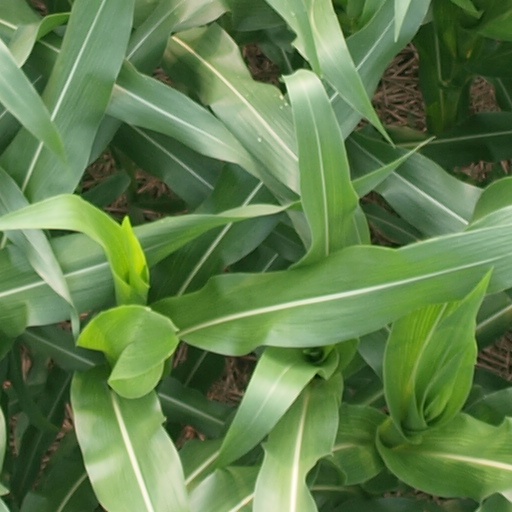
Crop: maize; corn